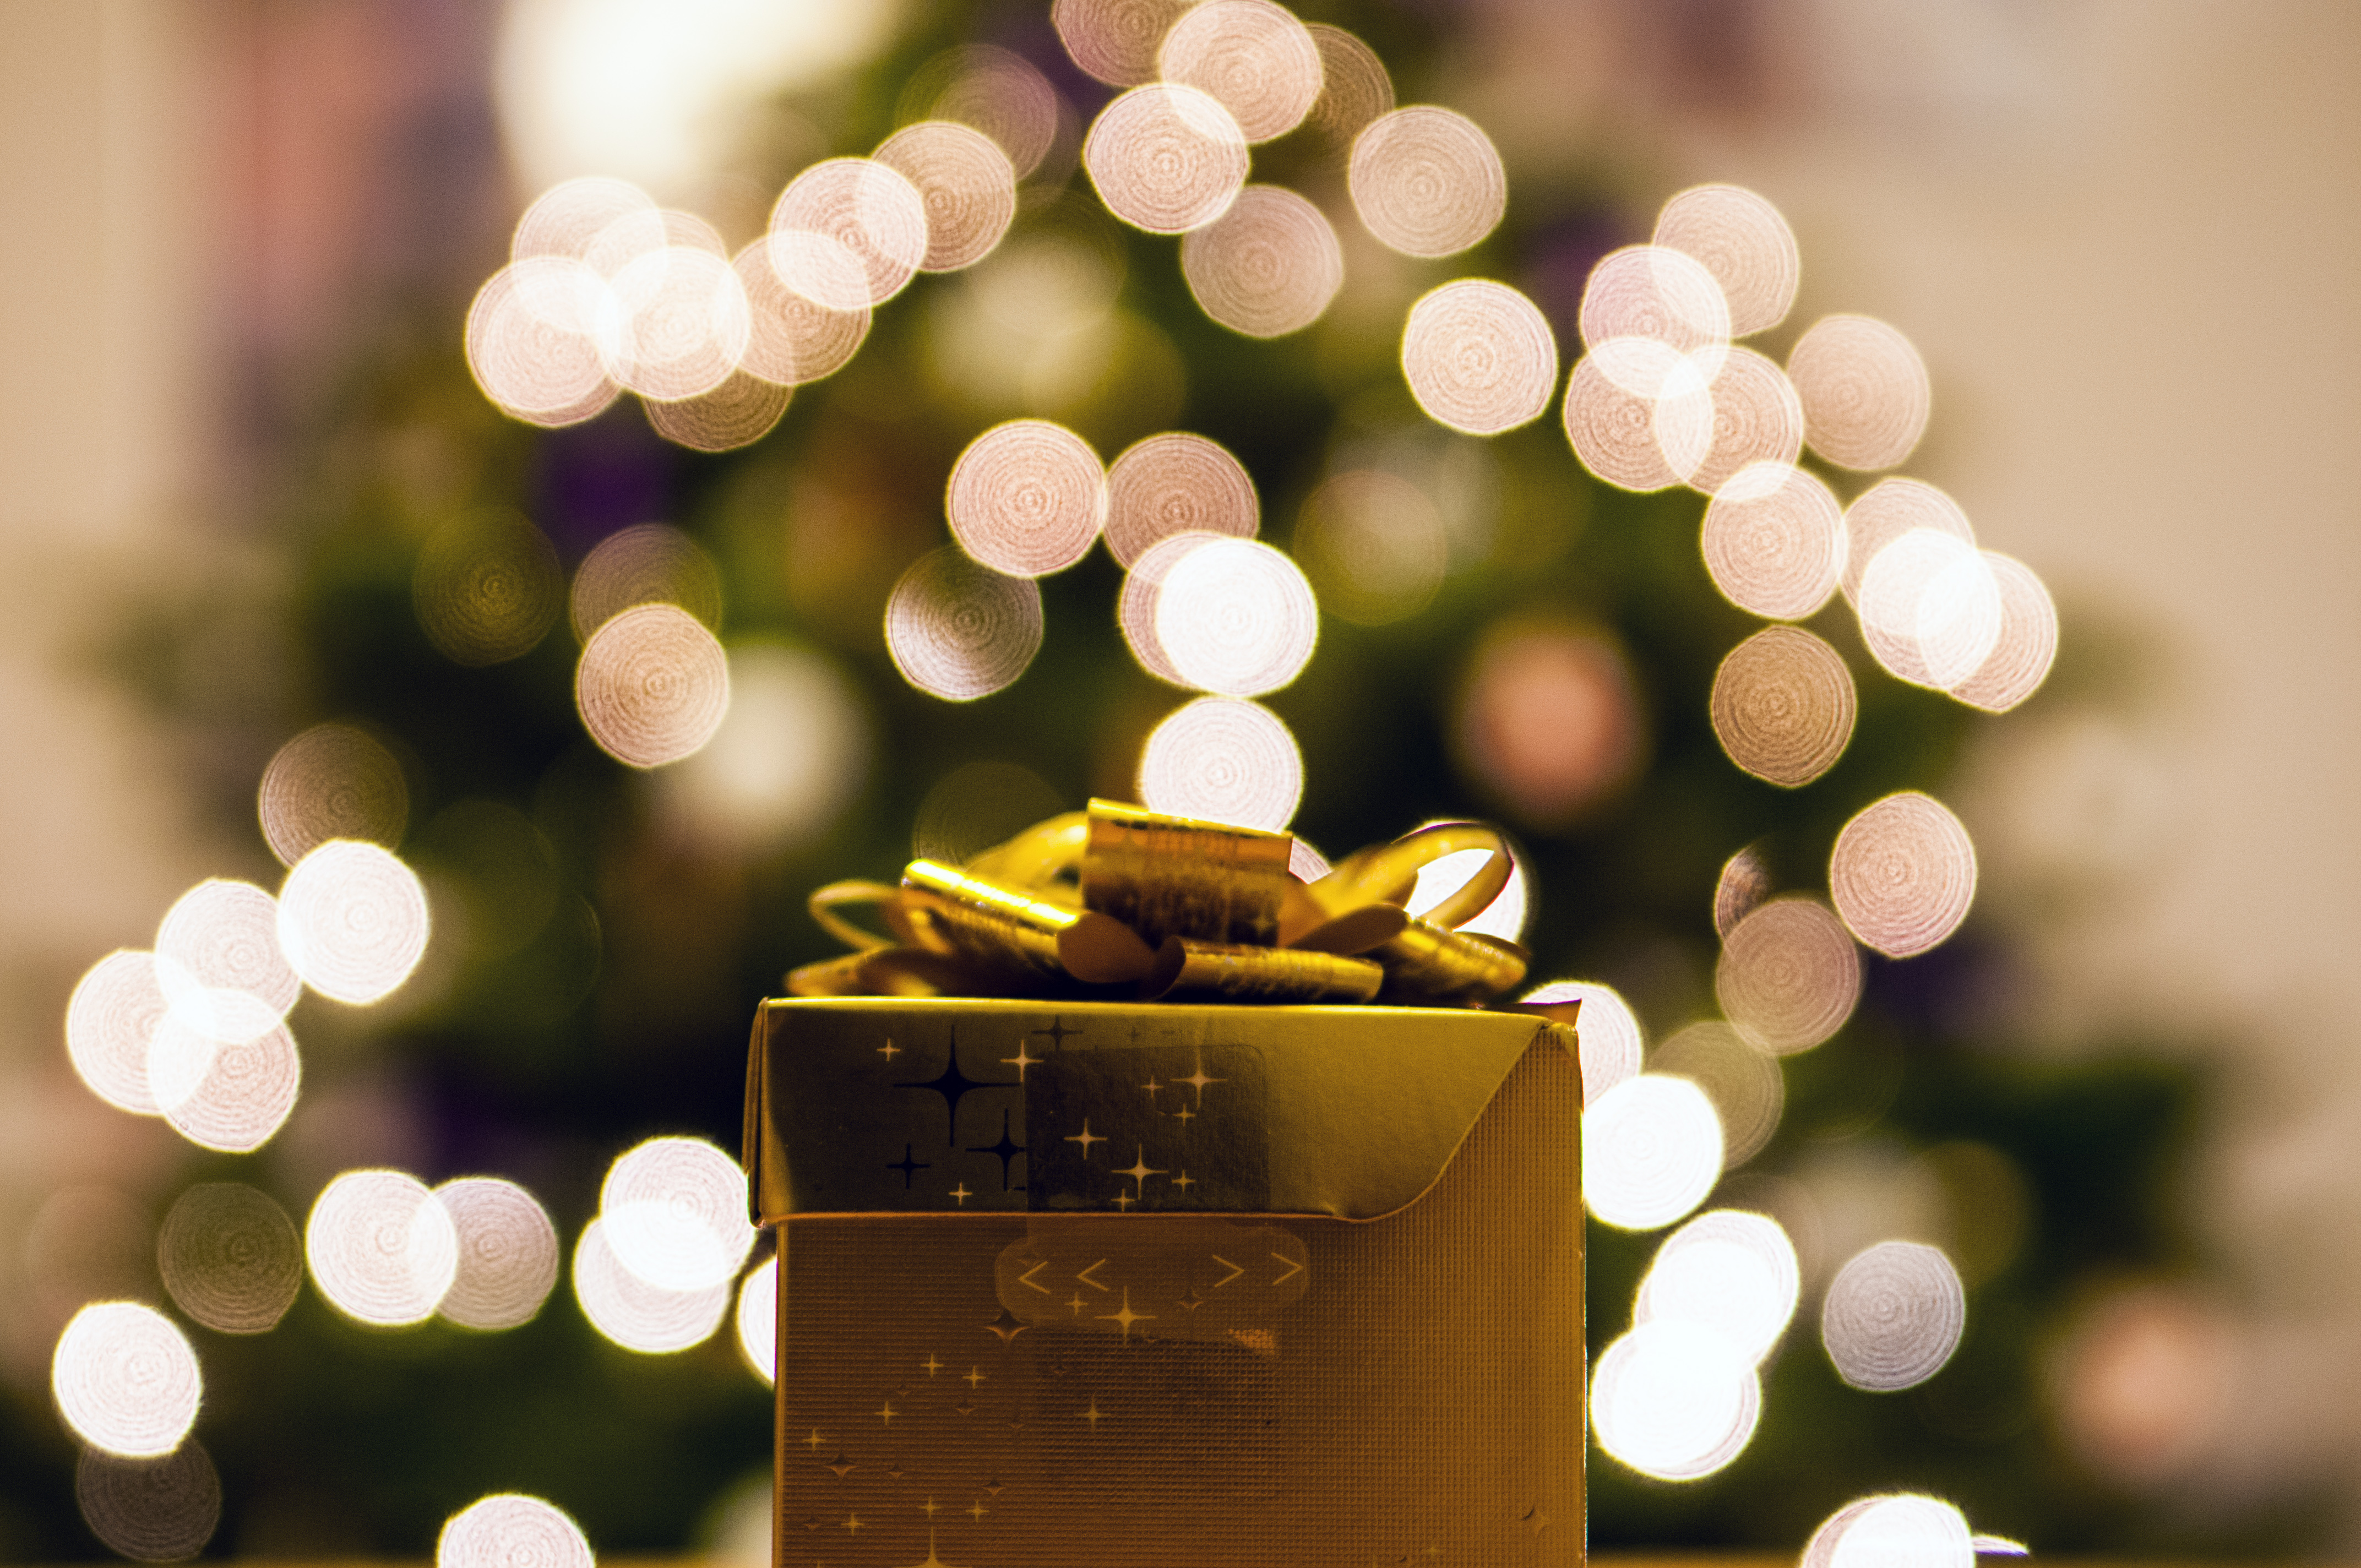
bokeh, flower, gift, green, color, macro, yellow, christmas, lighting, present, christmas decoration, surprise, macro photography